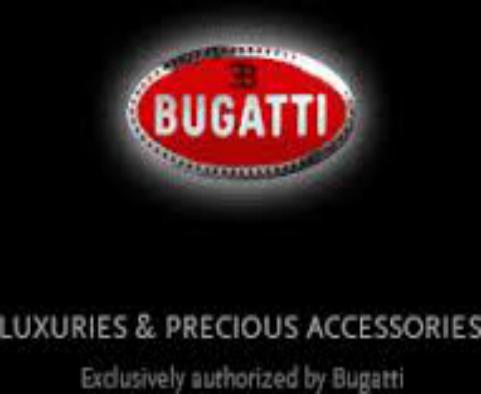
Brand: BUGATTI
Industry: Transportation